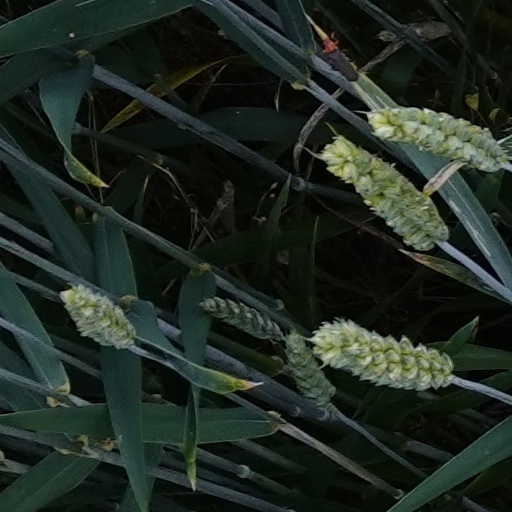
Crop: wheat